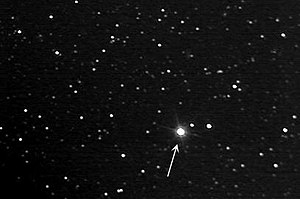
Barnards stjerne
Barnards stjerne
Barnards stjerne er en rød dværg i stjernebilledet Slangebæreren. Barnards stjerne befinder sig lidt under 6 lysår fra Jorden og er med sin tilsyneladende størrelsesklasse på 9,54 ikke synlig med det blotte øje. Den korte afstand gør Barnards stjerne til Solens fjerde nærmeste nabo i galaksen, kun overgået af det tredobbelte stjernesystem Alfa Centauri. Stjernen er opkaldt efter astronomen E.E. Barnard, som i 1916 målte dens egenbevægelse til 10,3 buesekunder per år, hvilket til dato er den største kendte egenbevægelse i forhold til Solen. Den store egenbevægelse betyder, at den i forhold til andre stjerner flytter sig hvad der svarer til fuldmånens vinkeldiameter på himlen i løbet af blot 180 år.